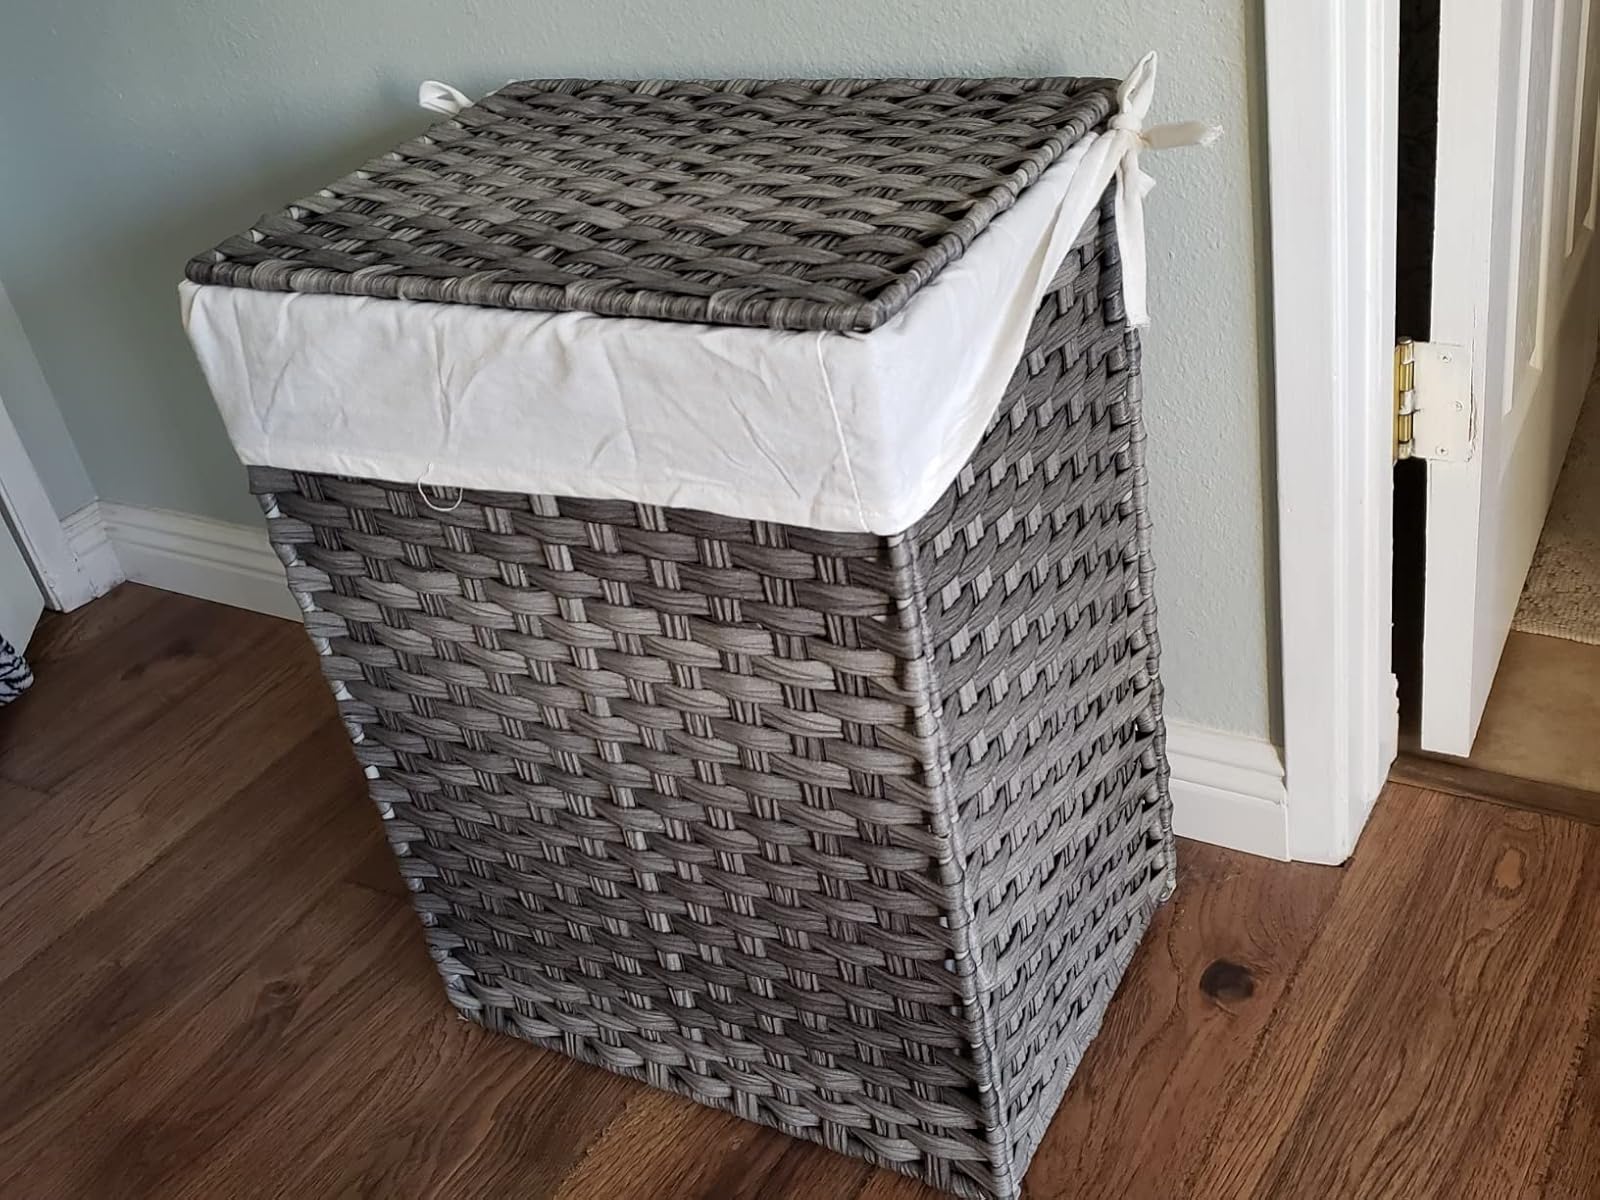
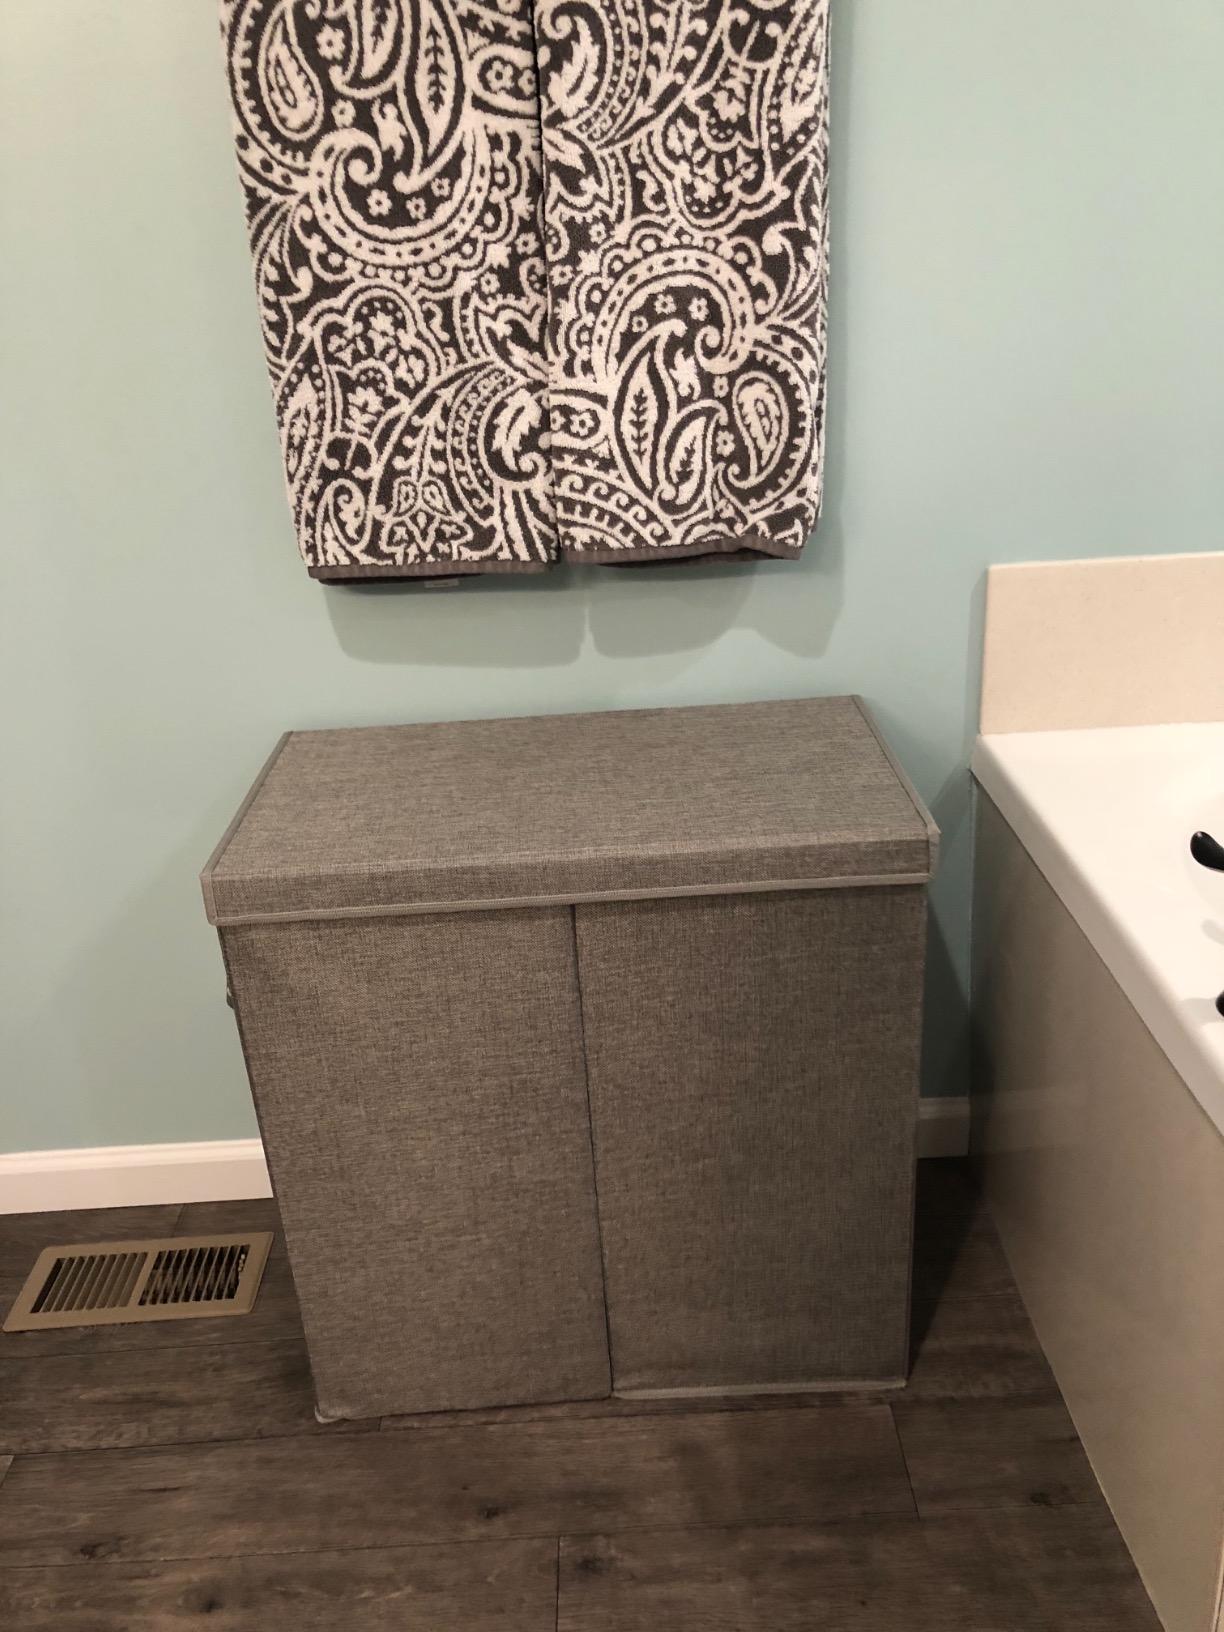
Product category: items_hamper
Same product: no